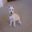
Label: dog